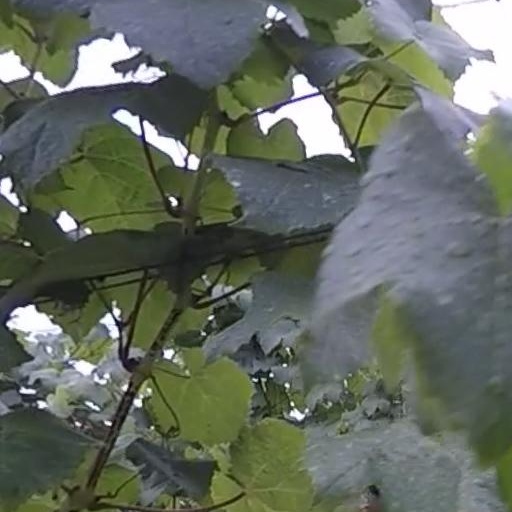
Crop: grape